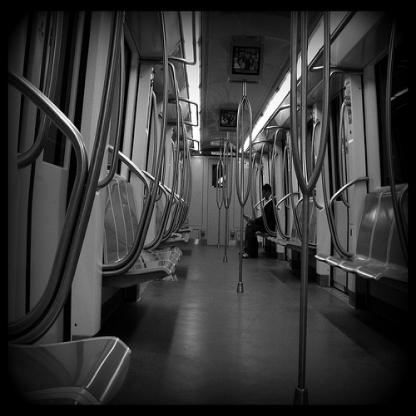
Scene: Indoor